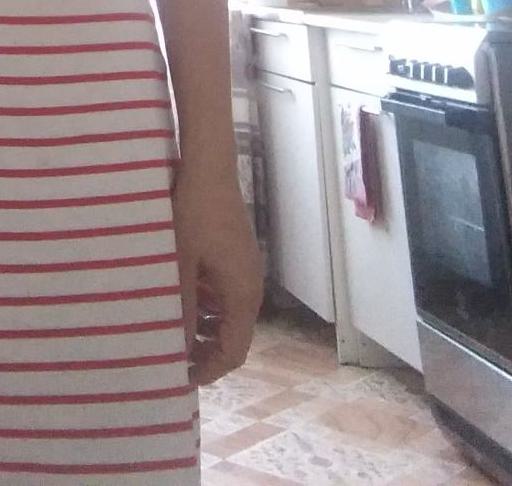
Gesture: no_gesture